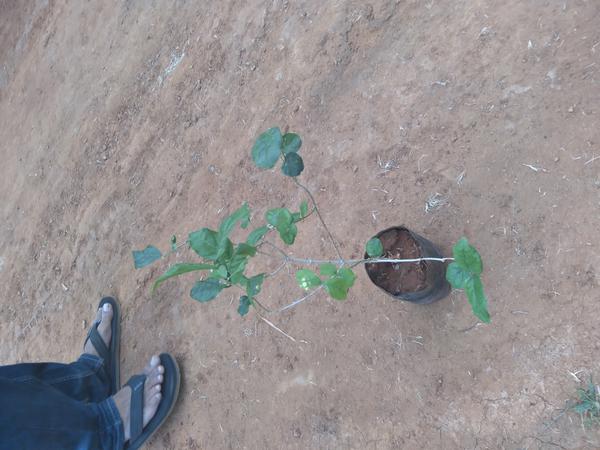
Plant: Jasmine